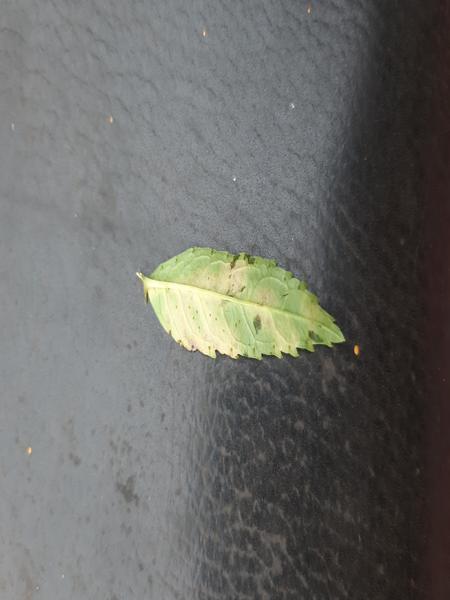
Plant: Marigold